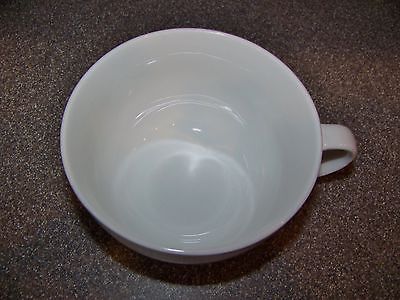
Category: mug